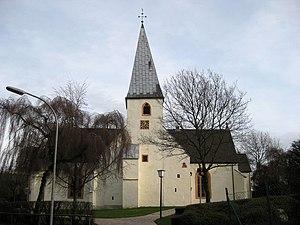
Église évangélique réformée «